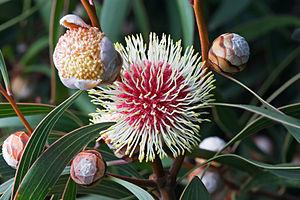
Hakea laurina est une plante buissonnante du genre Hakea originaire du sud-ouest de l'Australie-Occidentale et qui est largement cultivée et appréciée.